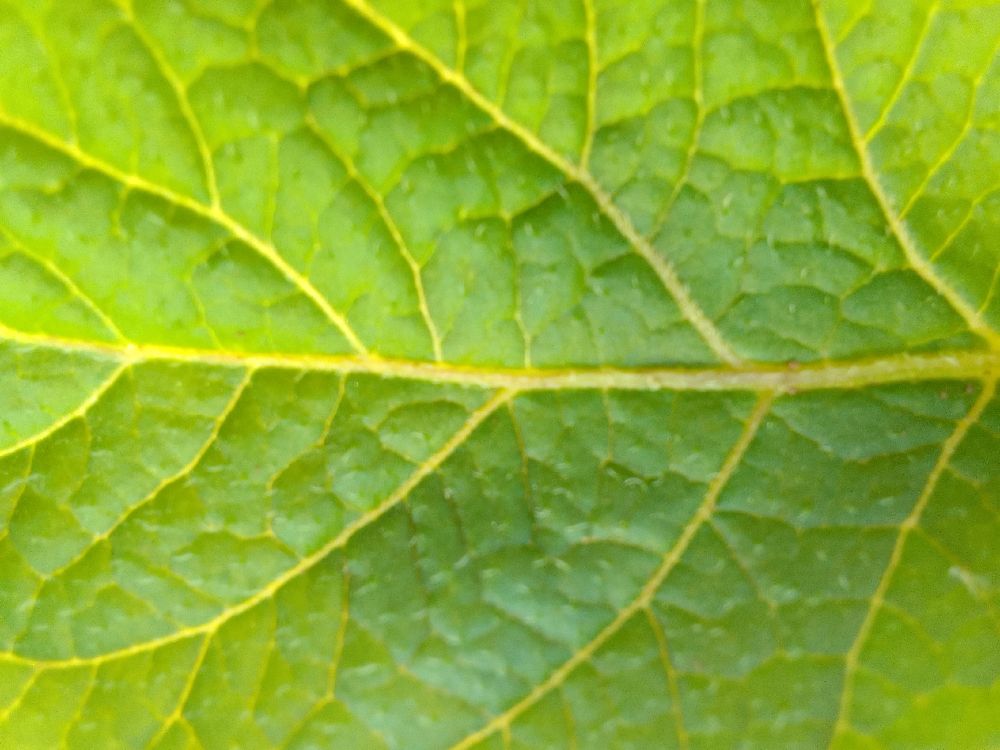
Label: Healthy